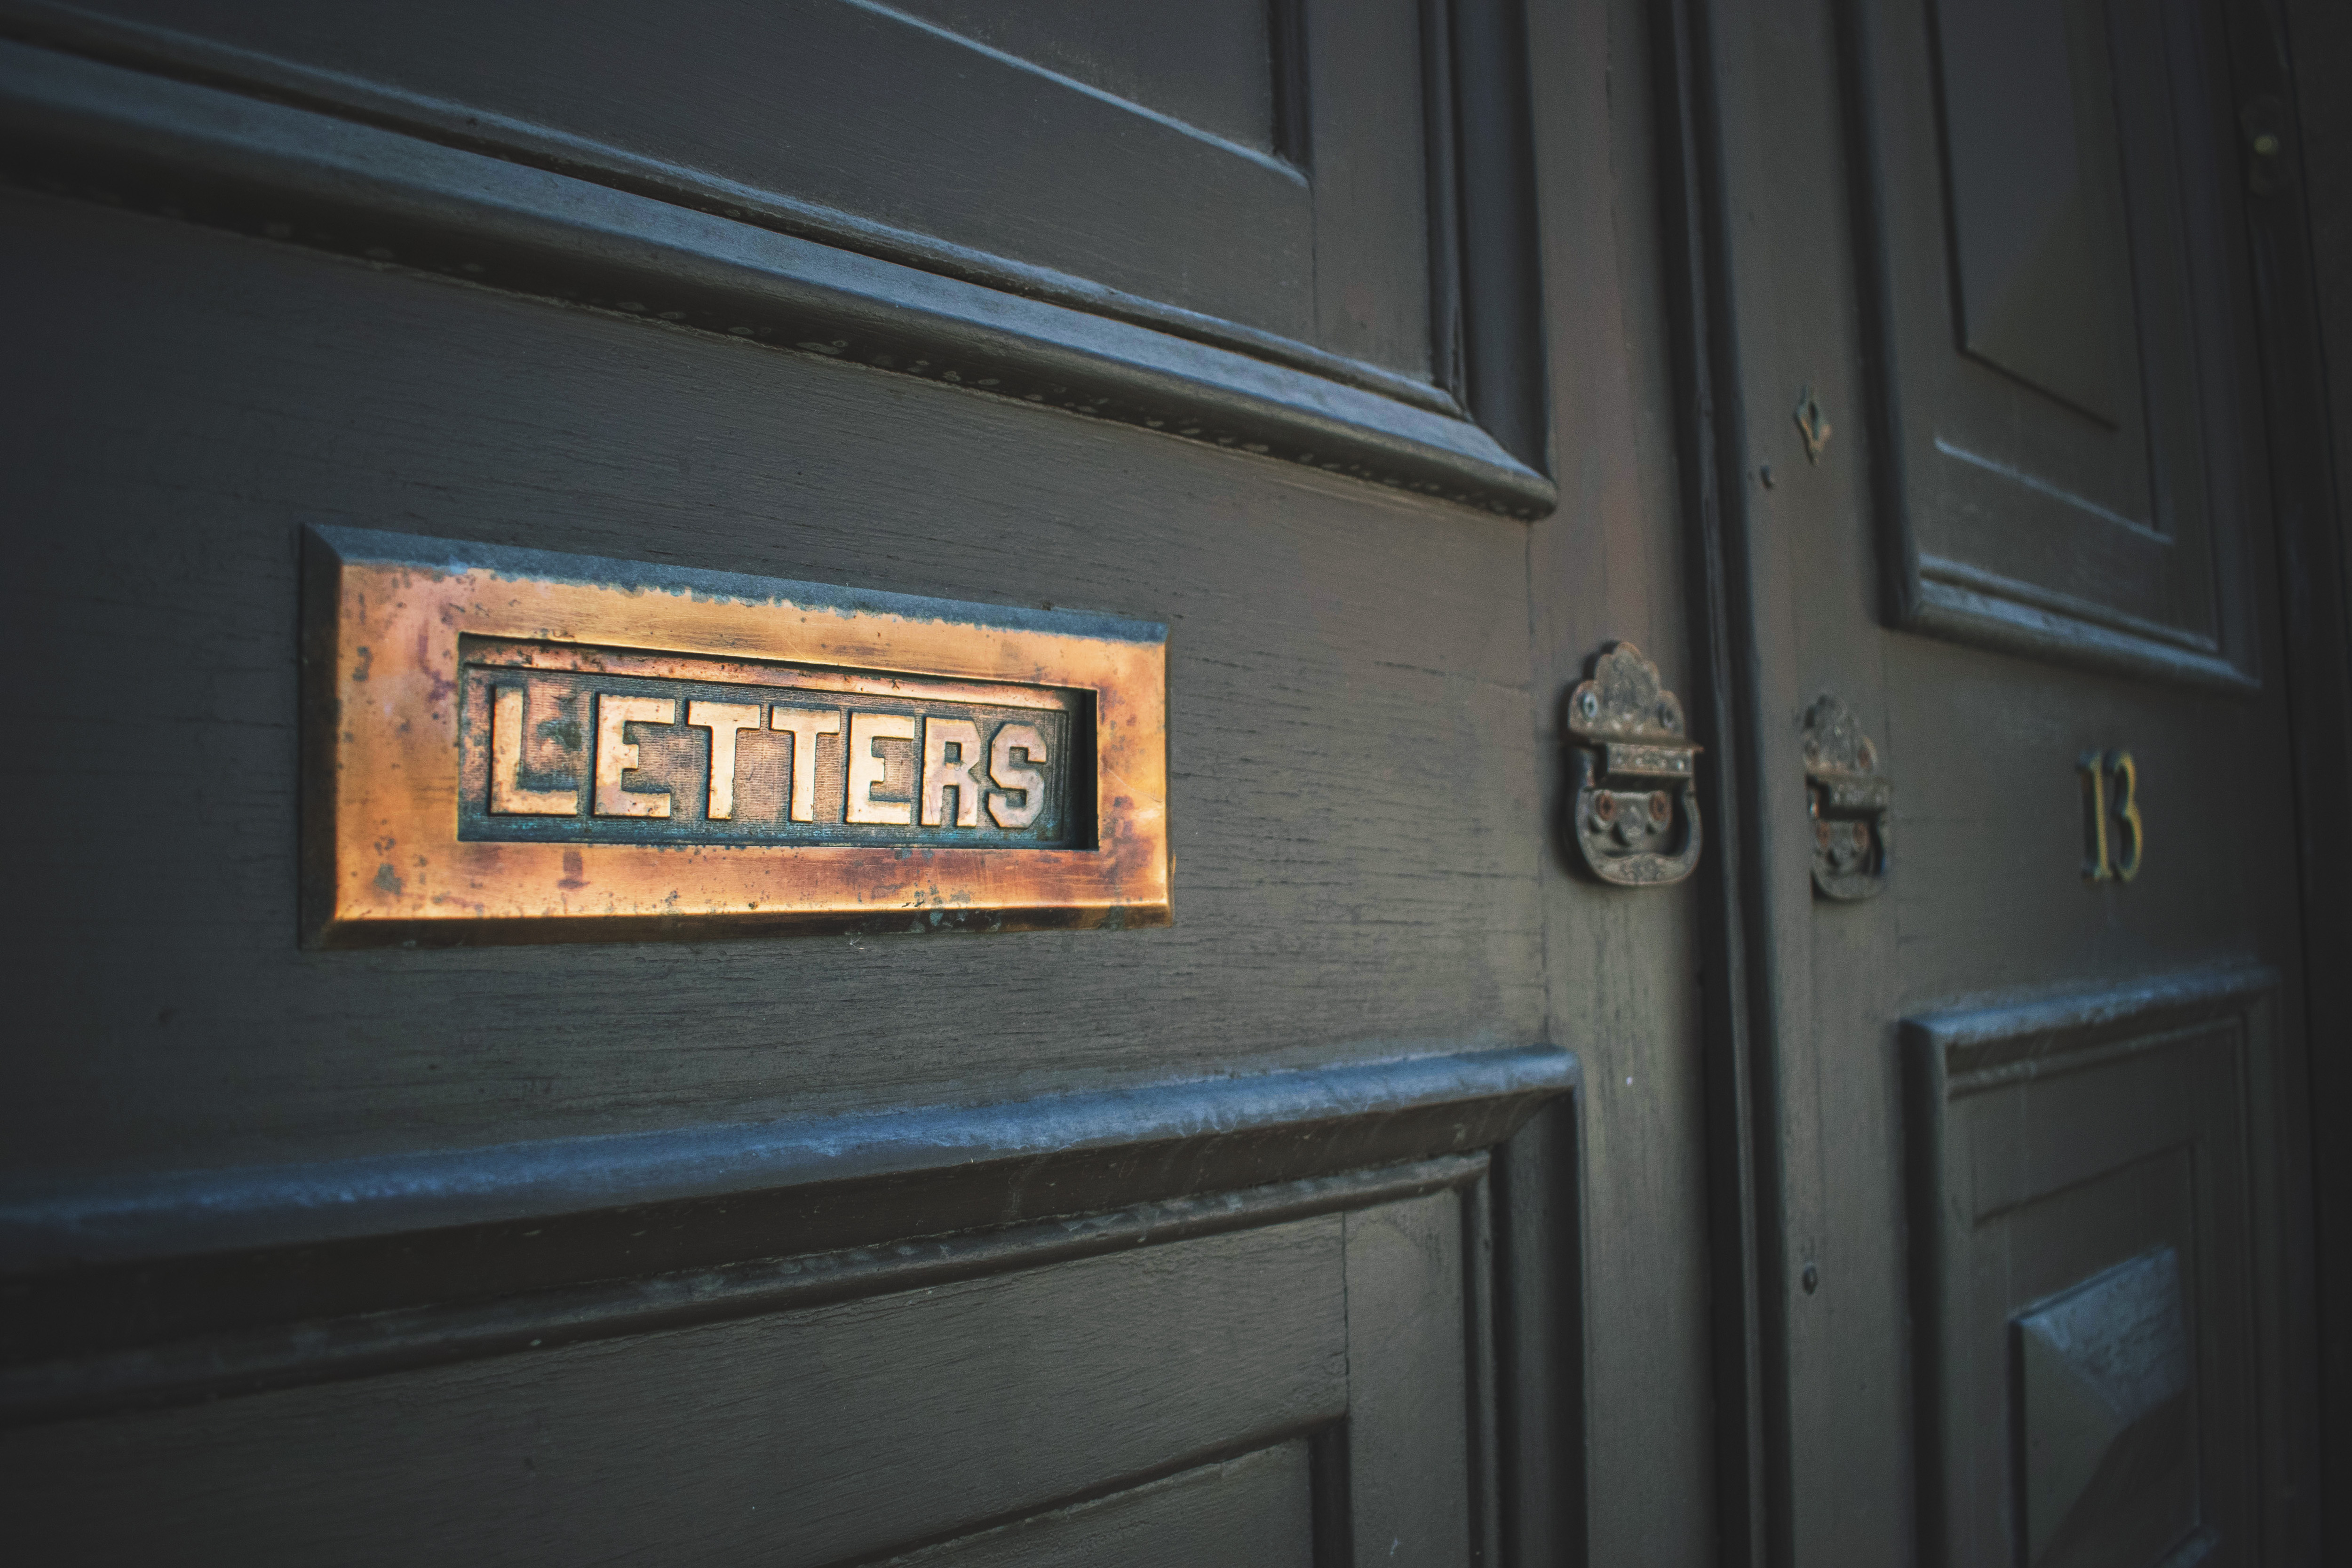
text, door, wall, room, wood, font, house, architecture, molding, window, metal, number, building